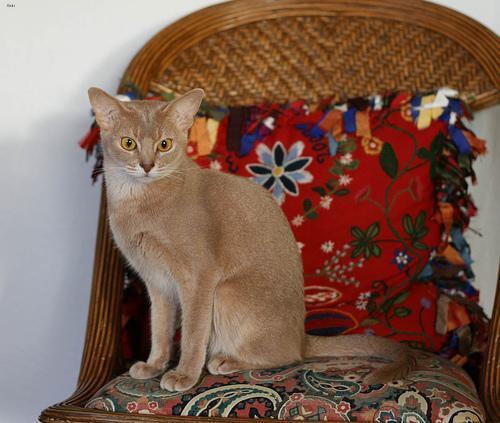
Abyssinian